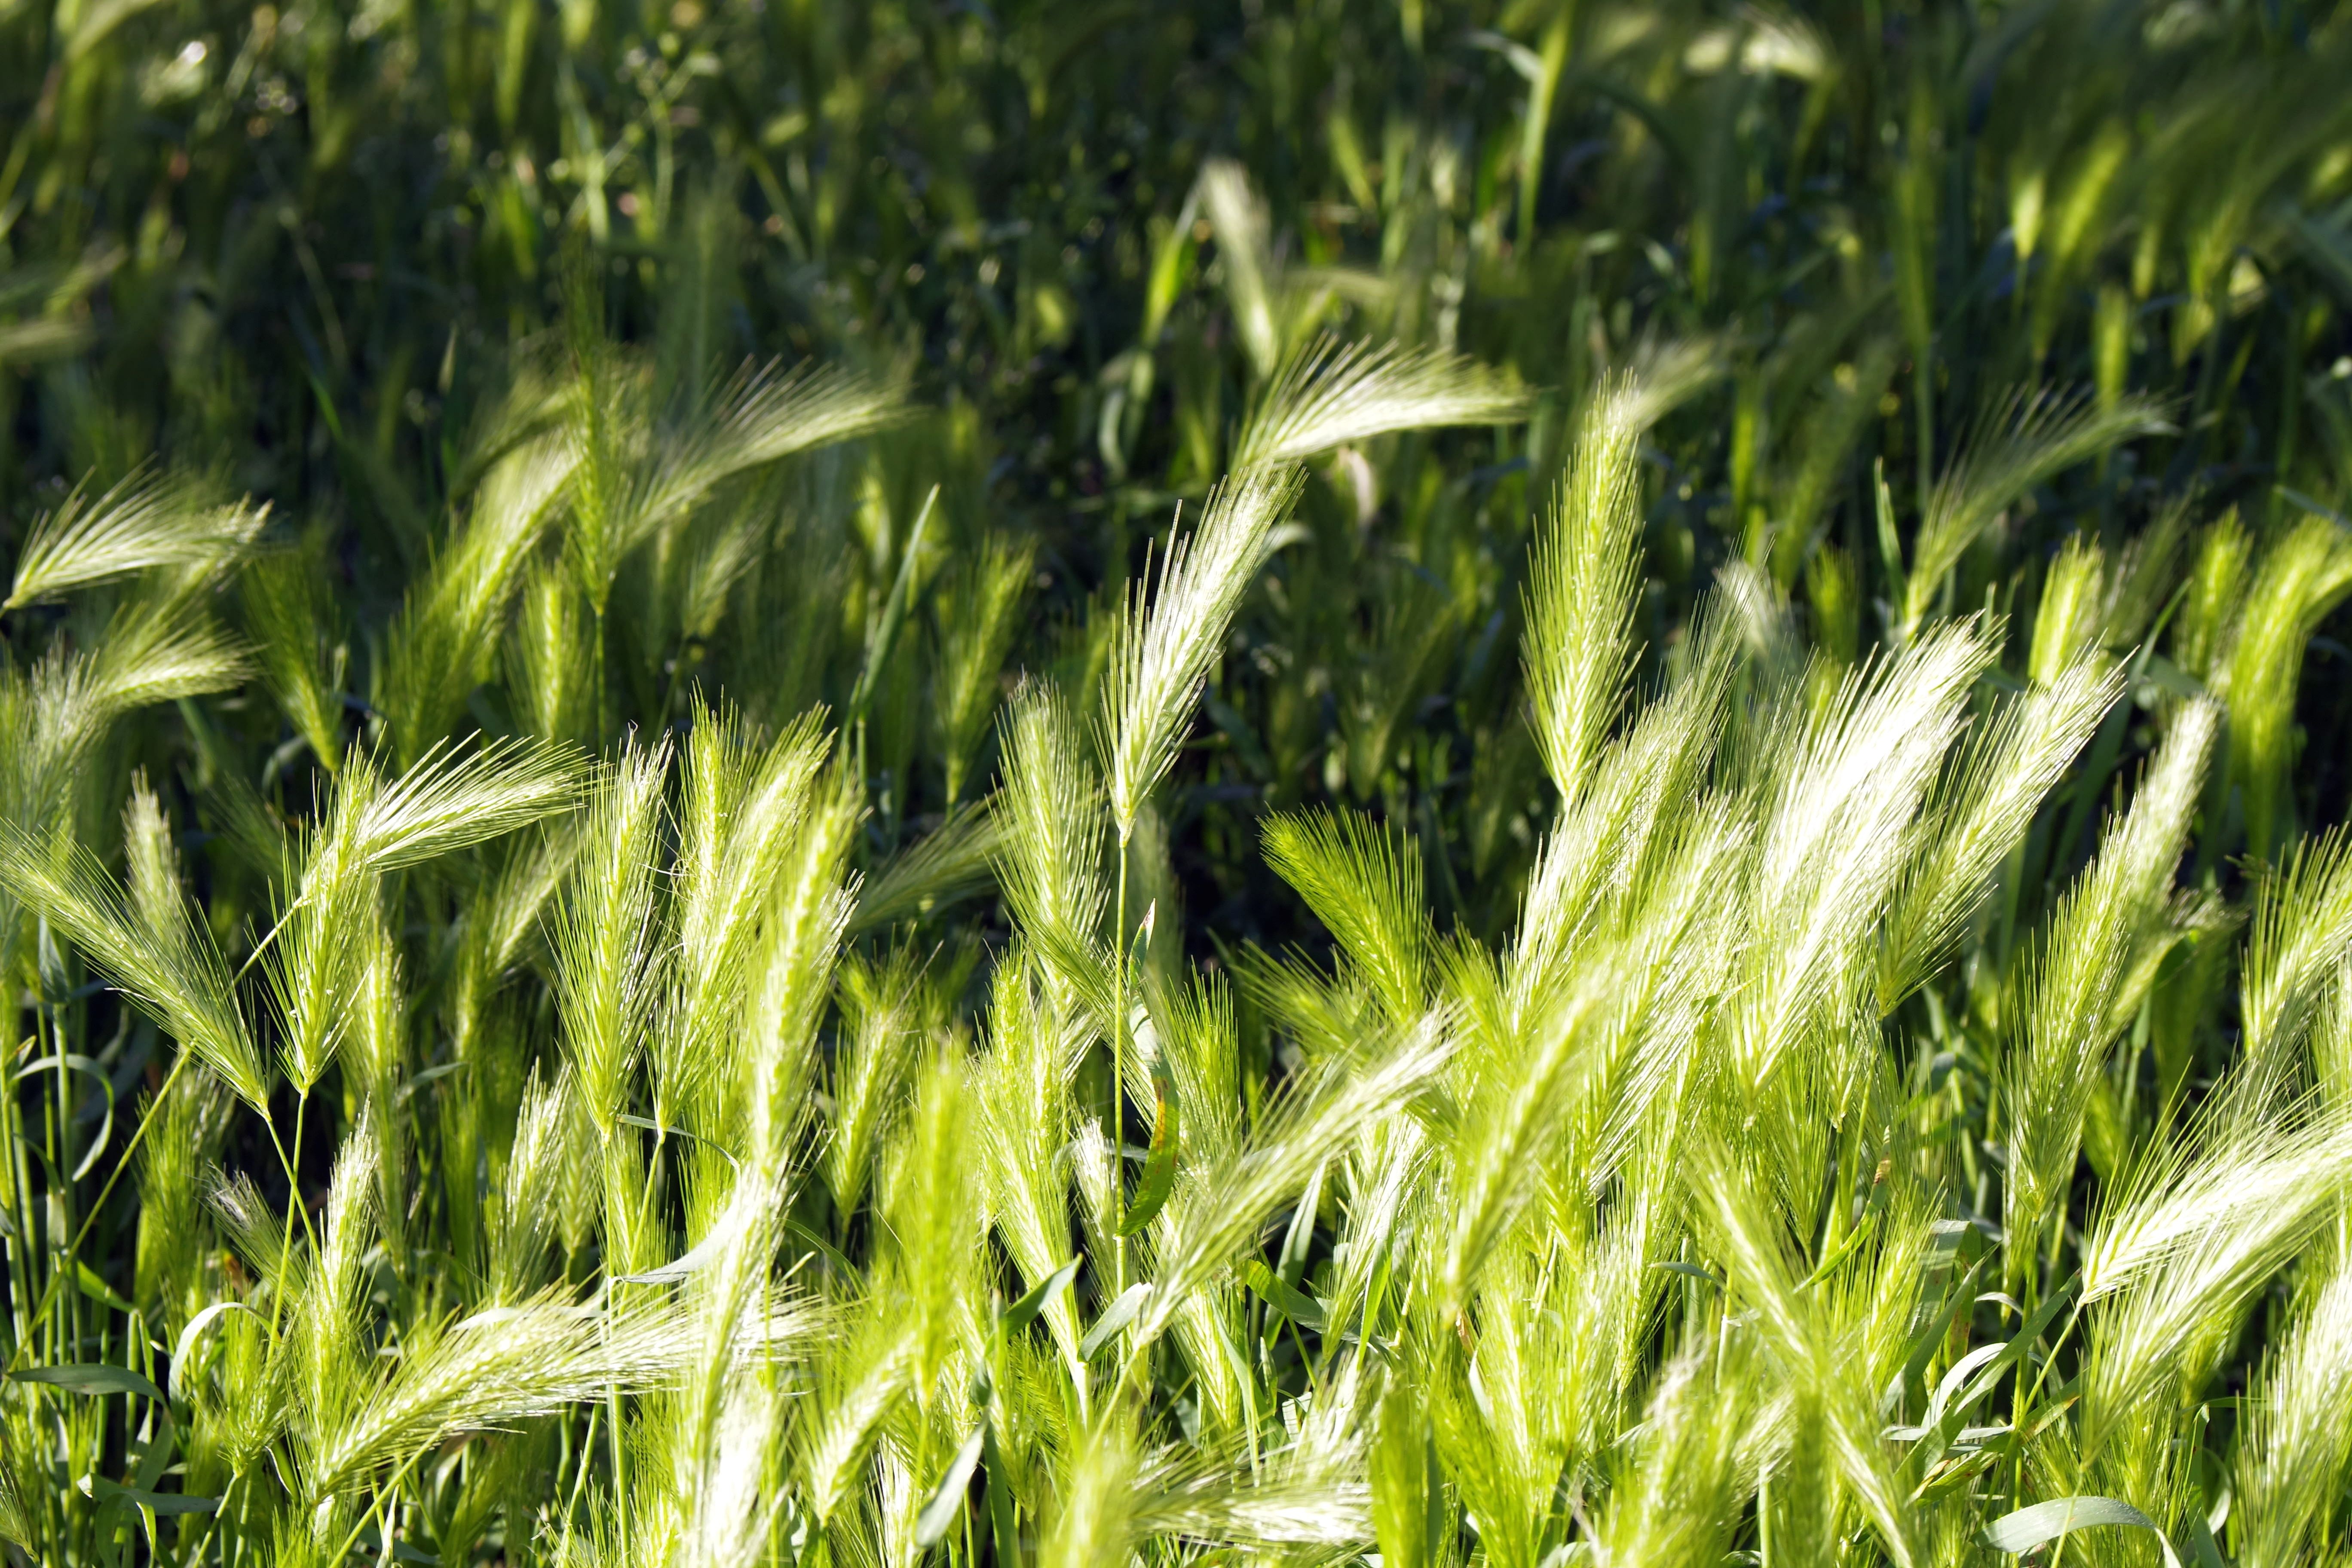
tree, grass, branch, plant, field, lawn, barley, wheat, leaf, flower, village, food, green, harvest, crop, botany, agriculture, fields, ears, rye, cereals, grains, poland village, harvest festival, wild grain, flowering plant, the cultivation of, grass family, land plant, arecales